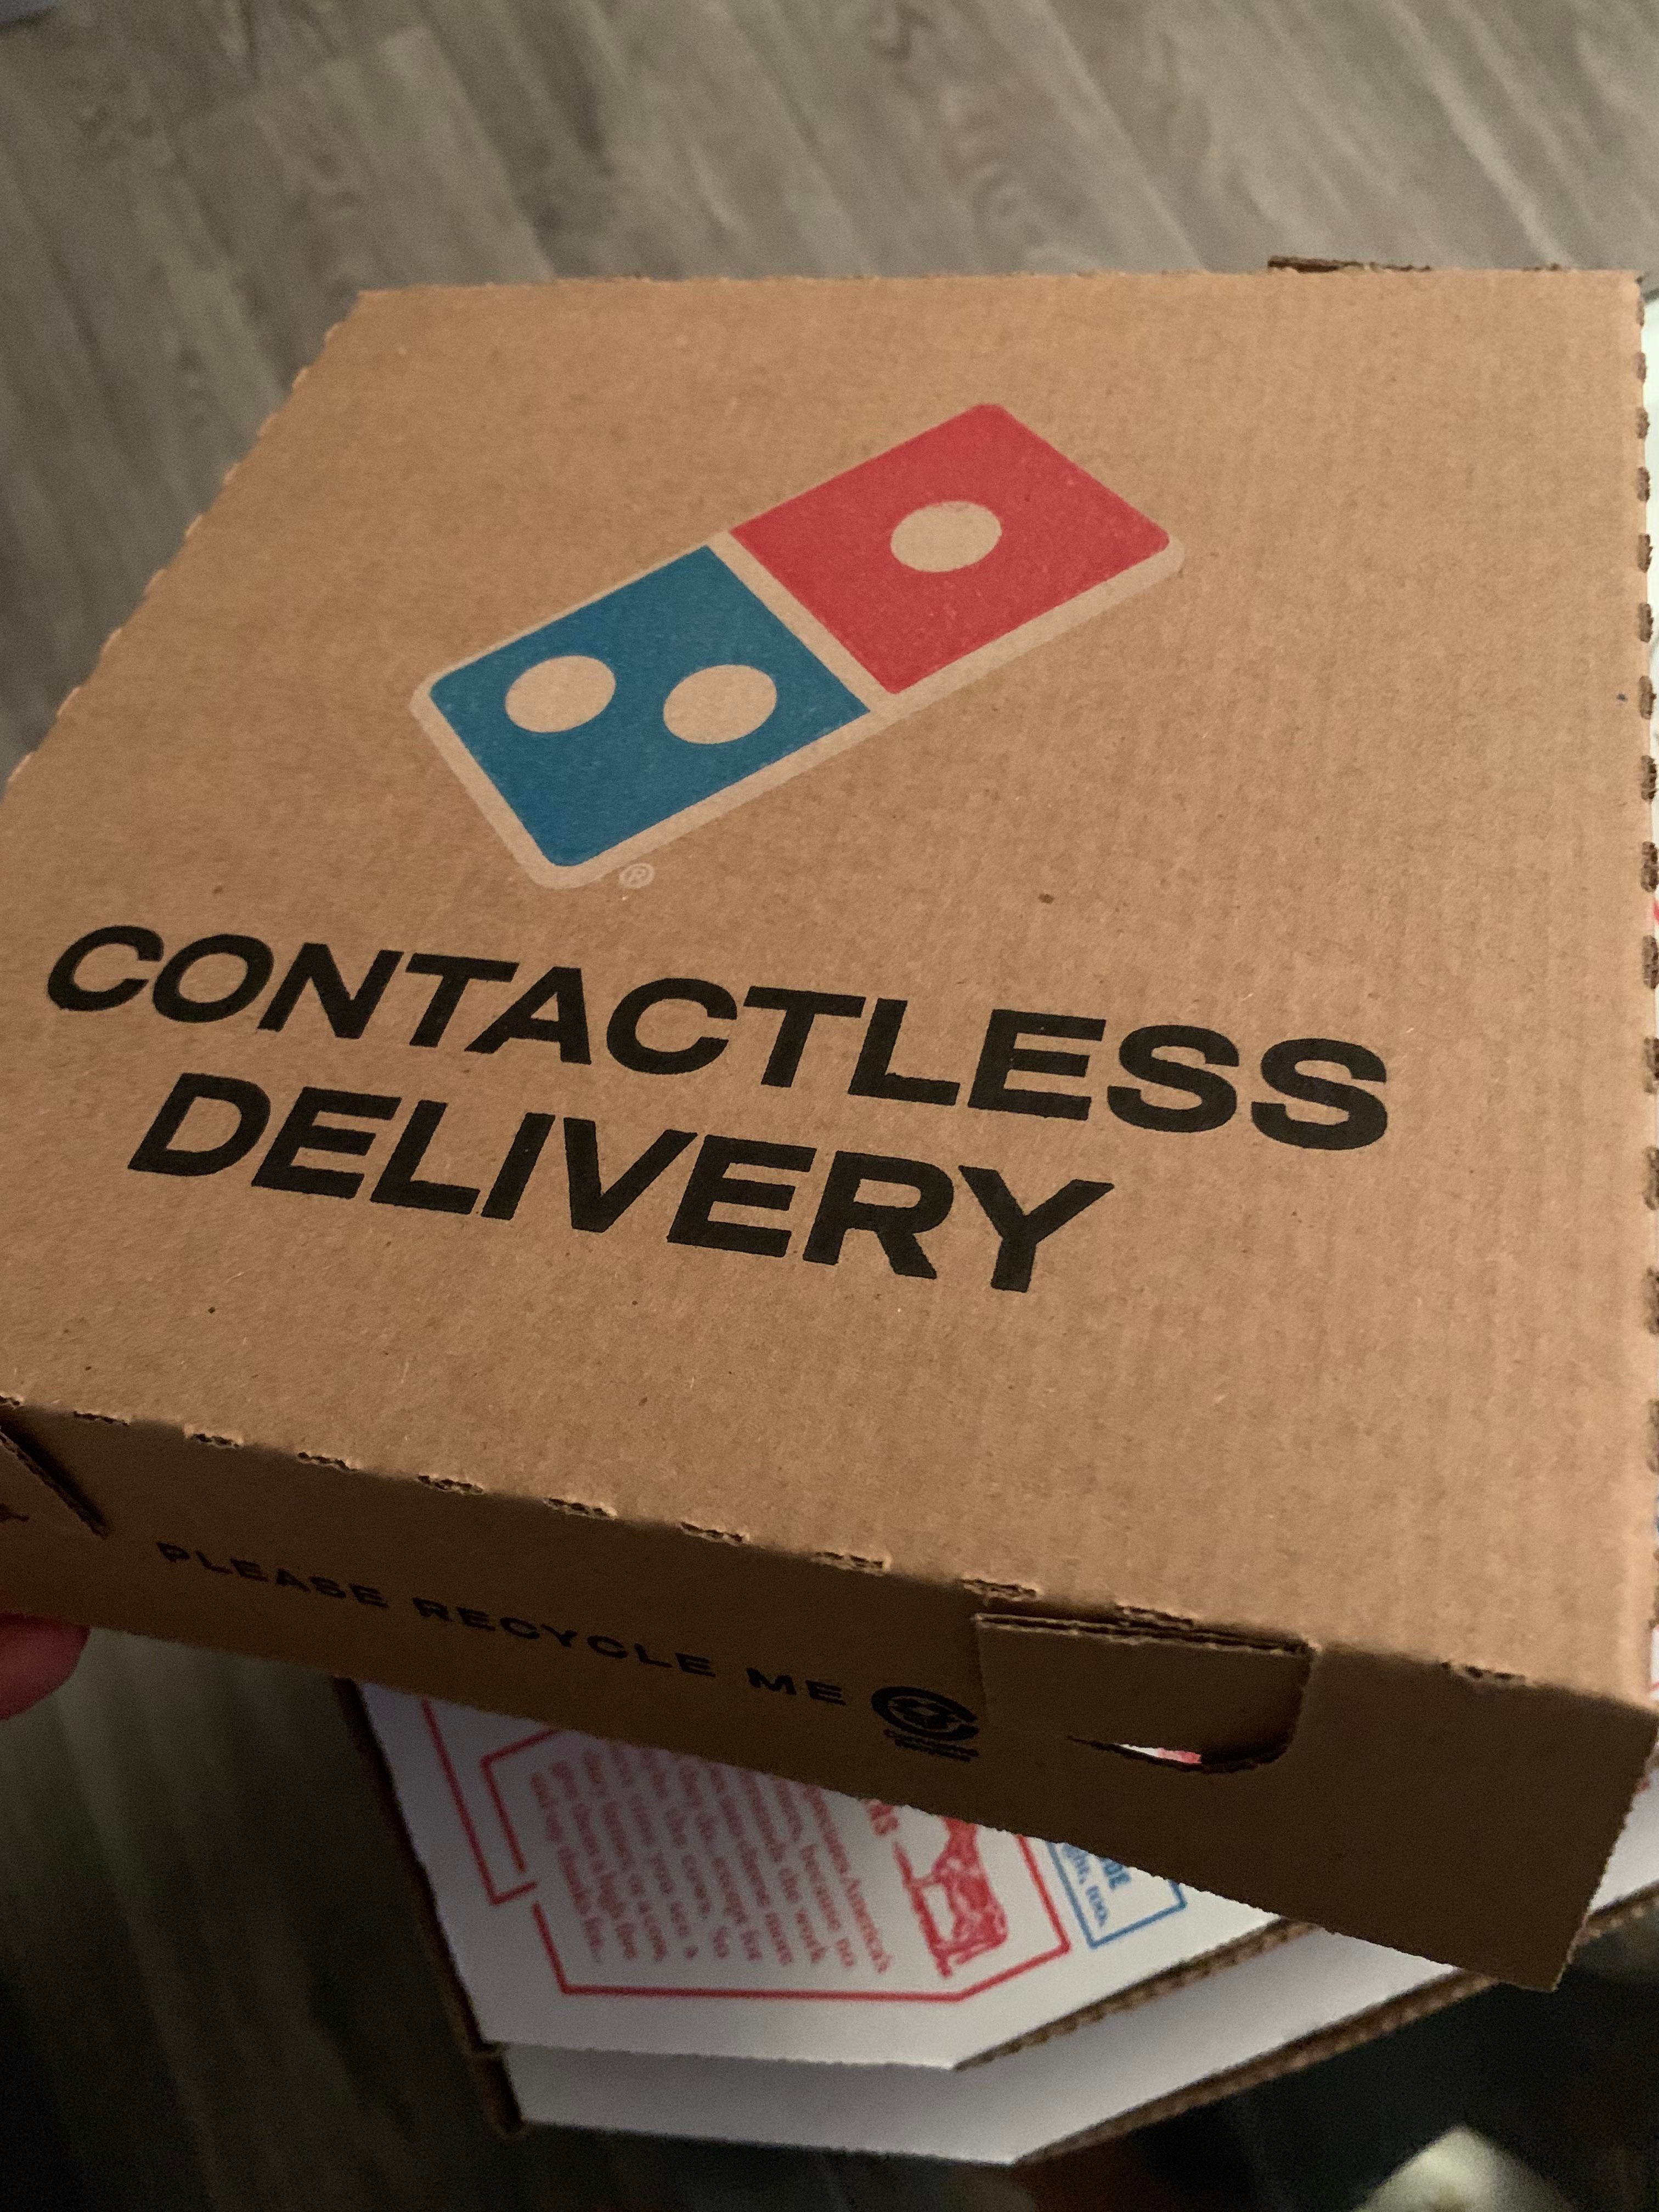
Label: cardboard